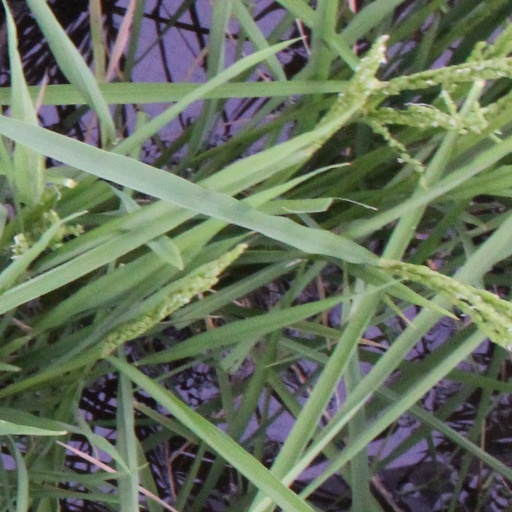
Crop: rice